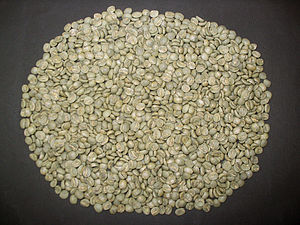
Kaffe / Arter af kaffe / Arabica
Rensede og tørrede kaffebønner af typen Arabica.
Kaffe er en betegnelse for både den drik, der laves ved at blande tørrede, ristede og malede kaffebønner med varmt vand, og kaffetræet, som disse bær gror på. Kaffedrikken laves ved at udtrække det afhængighedsskabende og fysisk og psykisk virksomme stof koffein og en lang række af andre vandopløselige stoffer og æteriske olier fra kaffebønnerne i varmt vand.